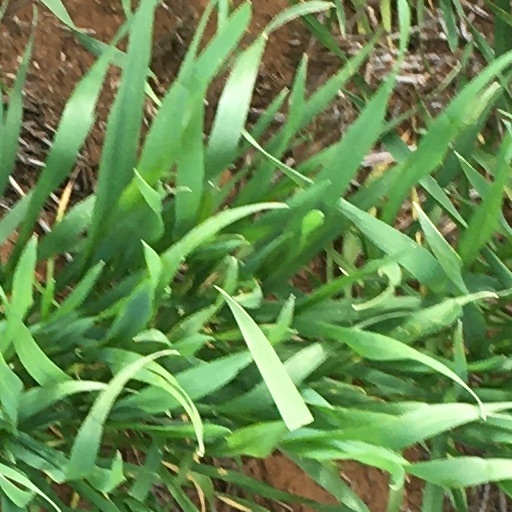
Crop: wheat